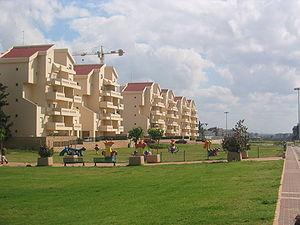
Kfar Saba, dont le nom signifie « village du grand-père », est une ville israélienne située dans le District Central. Sa population était en 2017 de 100 039 habitants, à 99,9 % d'origine juive.